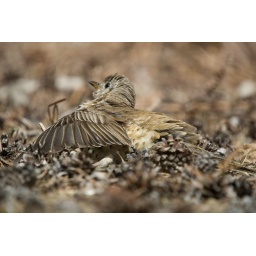
A Mistle thrush camouflages itself against the surrounding woodland floor of fallen pine cones an other detritus